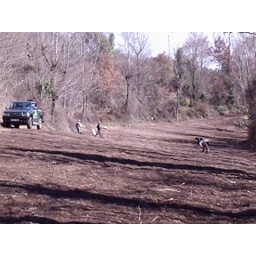
top end of the old maize field by the river being planted with a hybred poplar.